Oogenesis

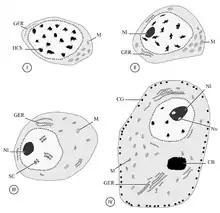
Diagram of oogenesis in a digenean (Platyhelminthes)

Some algae and the oomycetes produce eggs in oogonia. In the brown alga "Fucus", all four egg cells survive oogenesis, which is an exception to the rule that generally only one product of female meiosis survives to maturity.